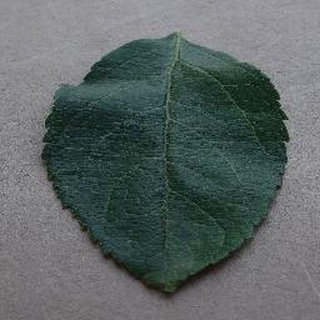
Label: healthy_apple